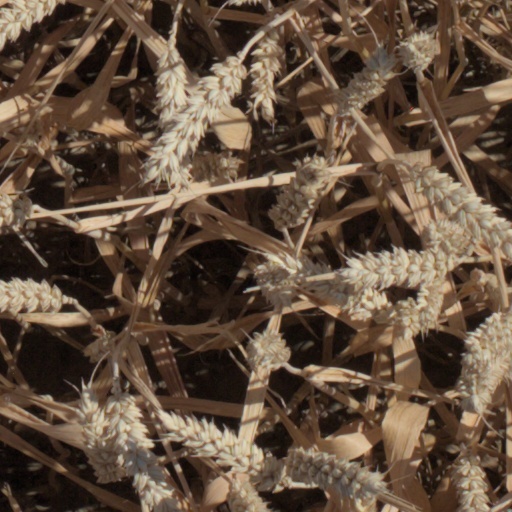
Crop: wheat